Mahabat Maqbara complex

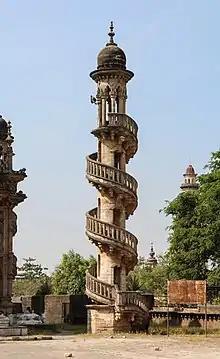
A minaret with winding staircase around it.

These mausoleums are known for amalgamation of Indo-Islamic styles (mainly Gujarat Sultanate and Mughal) with considerable European (Gothic) influence.